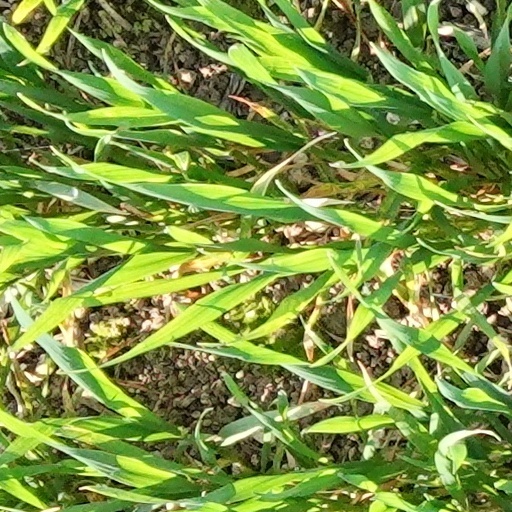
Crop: wheat